History of the Philadelphia Eagles

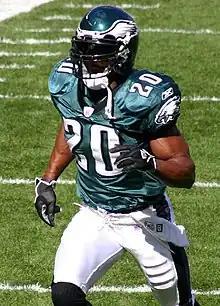
Brian Dawkins in 2007

The 2000 regular season opener in Dallas (September 3), became known in NFL lore as the "Pickle Juice Game". Kickoff temperature in Texas Stadium was 109 degrees Fahrenheit and soared to nearly 120, making it the hottest game in league history, beating a previous record set during the 1997 Cowboys-Cardinals match in Arizona. The nickname came about because a certain Eagles trainer had been preparing for the projected high temperatures by having the players drink the juice from jars of dill pickles in order to retain body moisture and stave off cramps and heat exhaustion. The experiment proved a success as the Eagles won the game 44–14, while the Cowboys had multiple players benched for inability to handle the brutal temperatures (the Eagles had no players benched). The game also had significance because it marked the beginning of Philadelphia's domination of the NFC East and the end of the Cowboys' dominance.